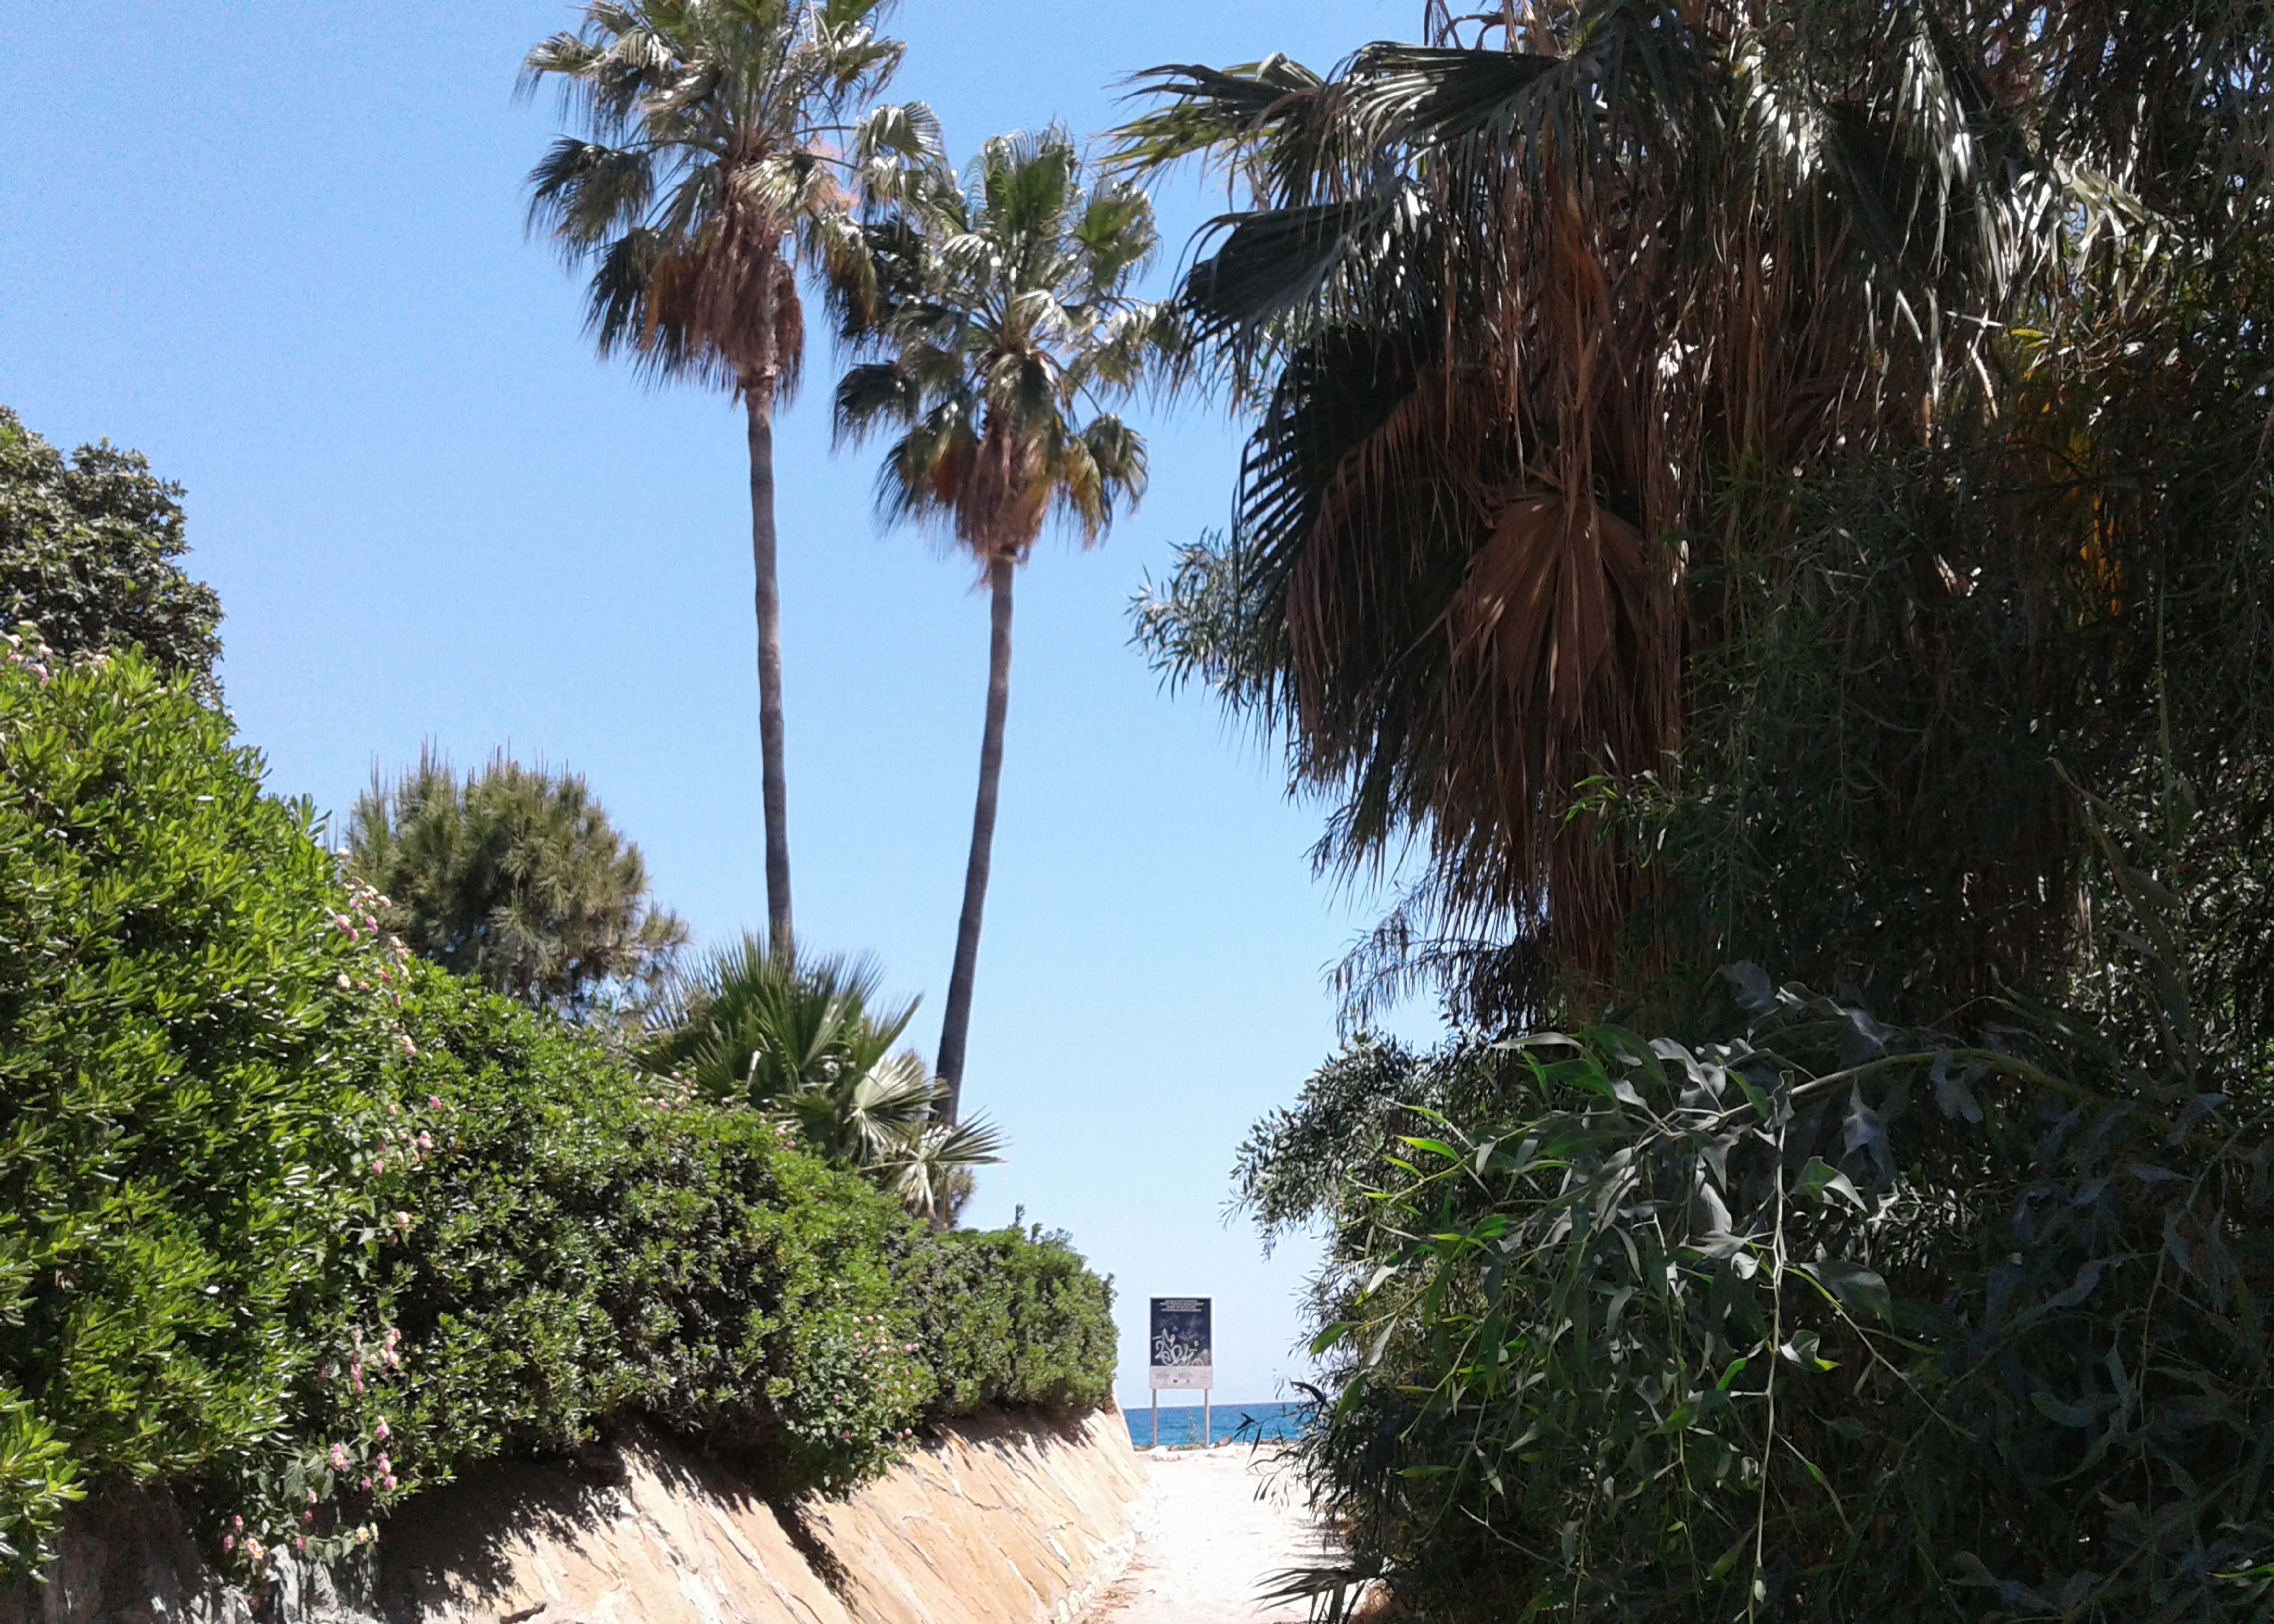
sky, sea, green, within walking, plant community, plant, building, arecales, tree, house, woody plant, terrestrial plant, landscape, palm tree, attalea speciosa, leisure, tropics, Desert Palm, trunk, road, shrub, ocean, jungle, road surface, city, garden, village, coast, grass, plantation, vacation, caribbean, resort, tourism, elaeis, hacienda, estate, compact car